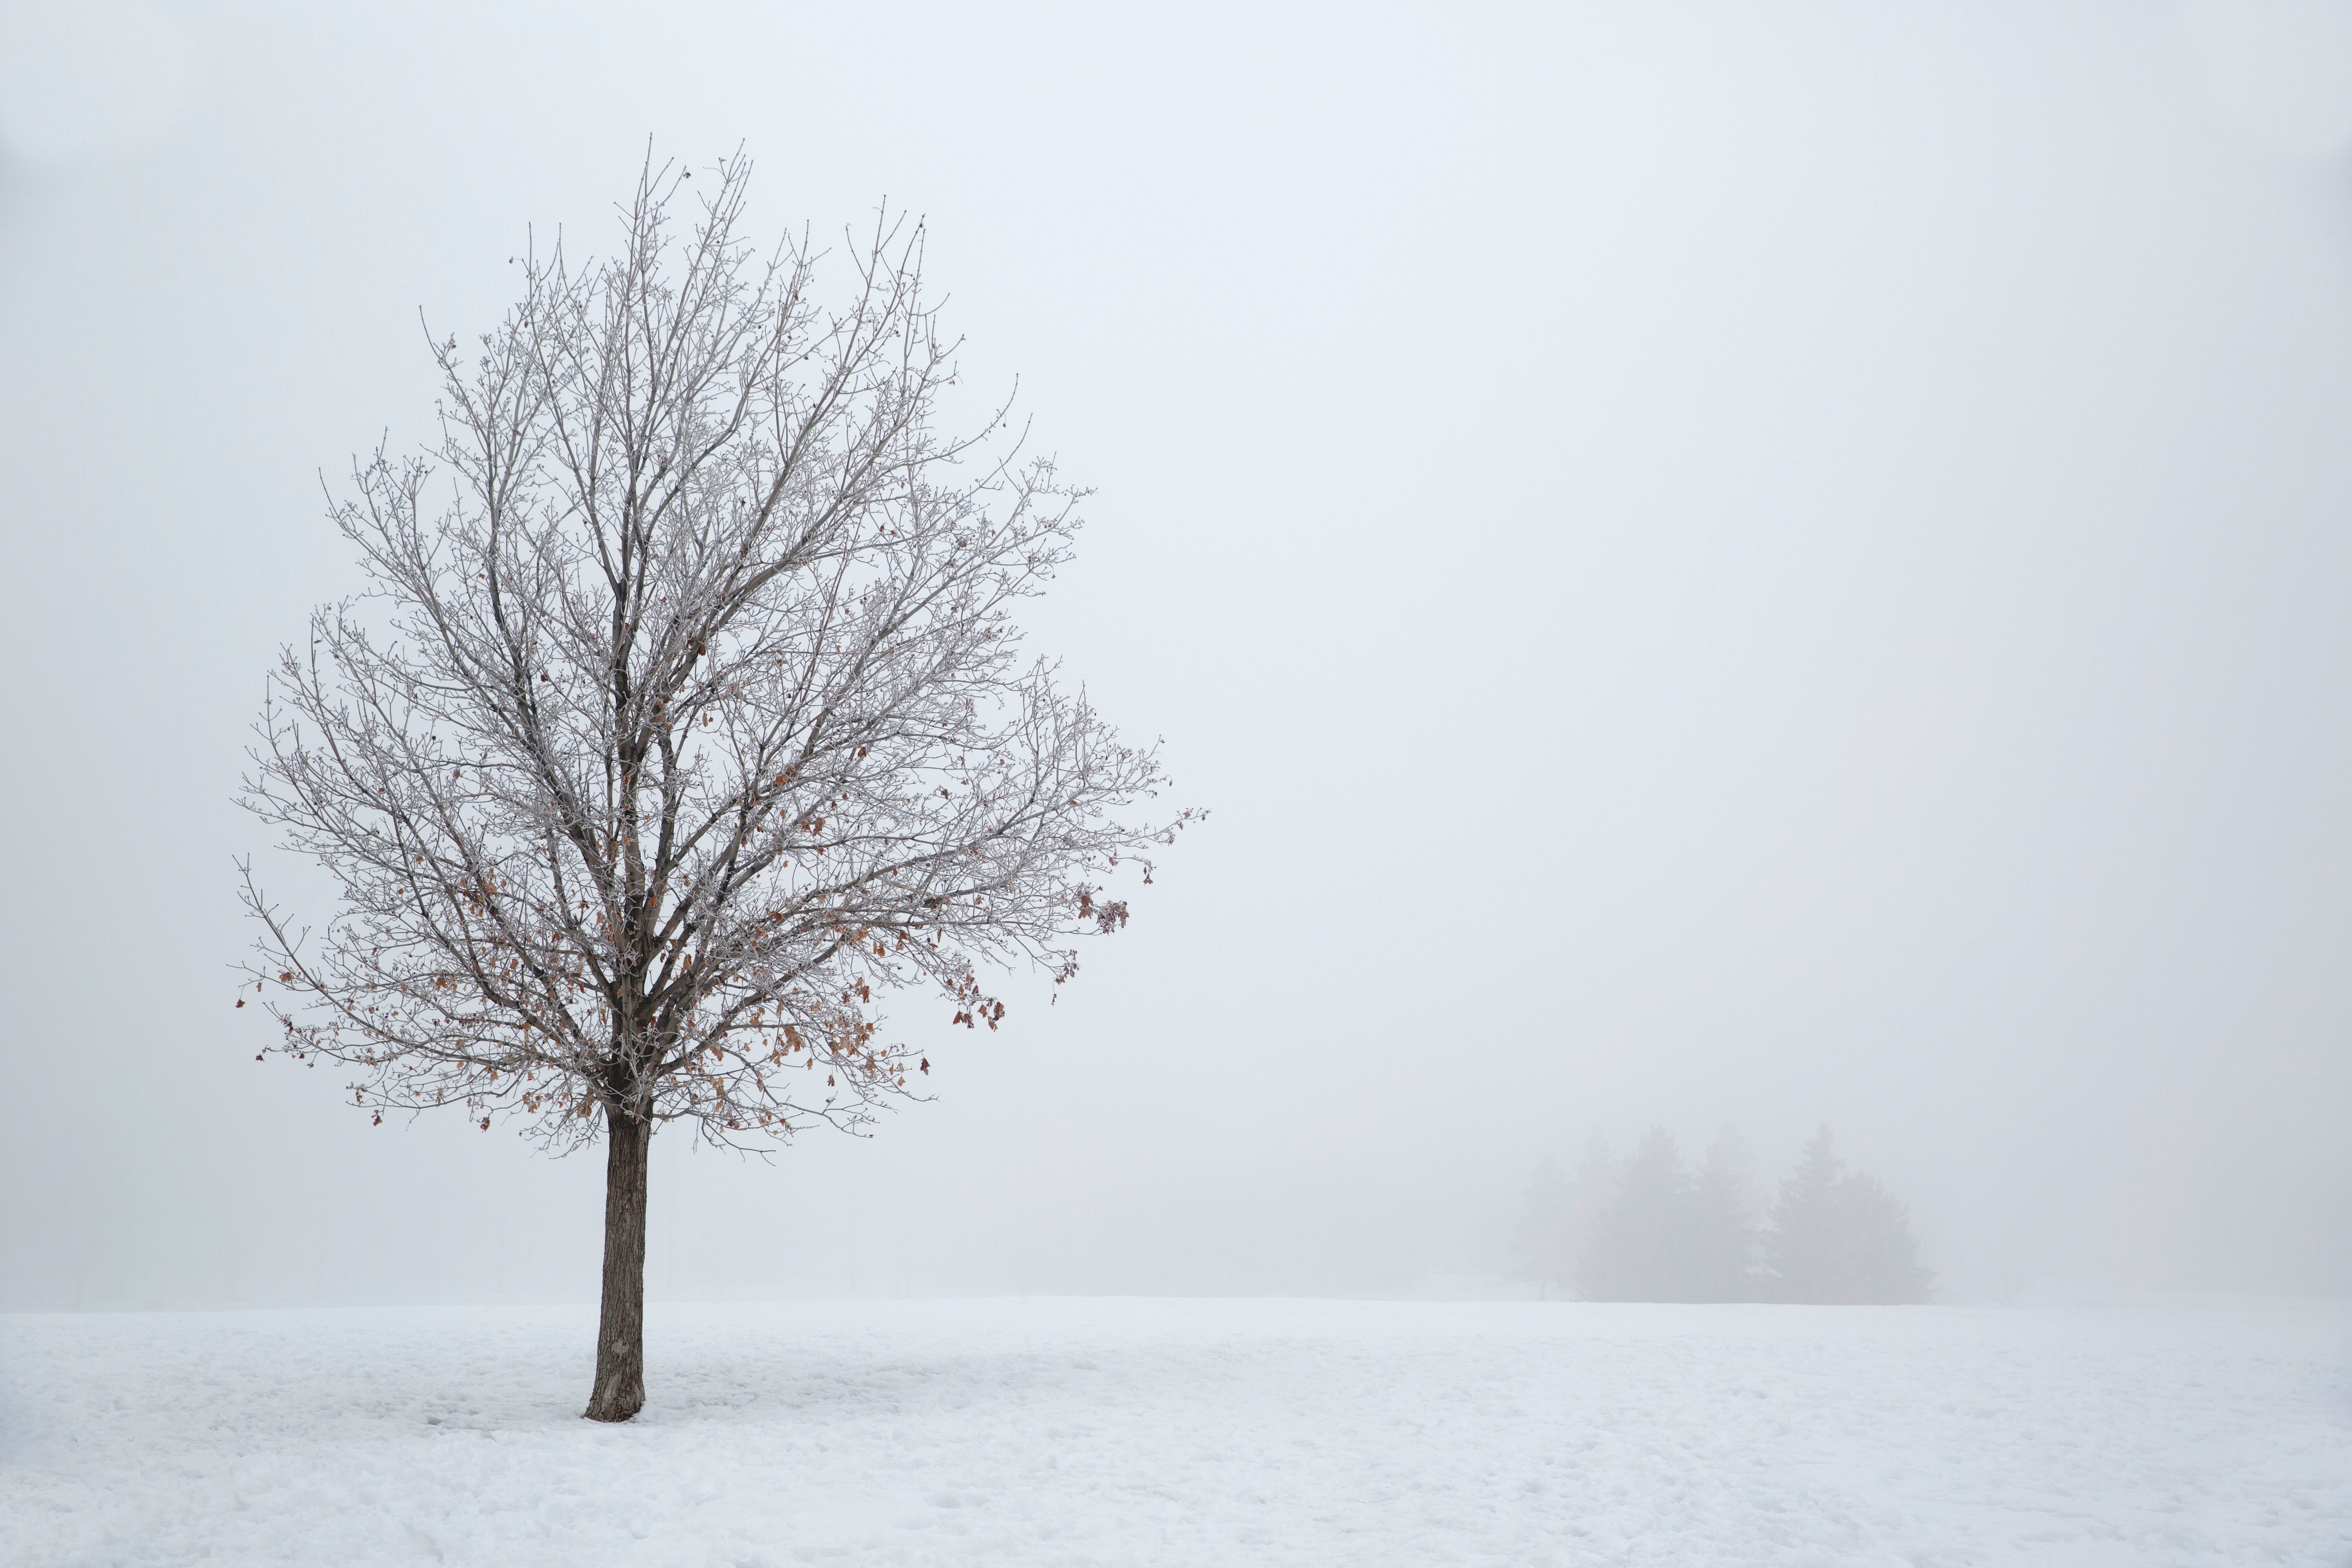
tree, branch, snow, winter, fog, mist, white, morning, frost, foggy, ice, weather, season, blizzard, freezing, atmospheric phenomenon, winter storm